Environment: real
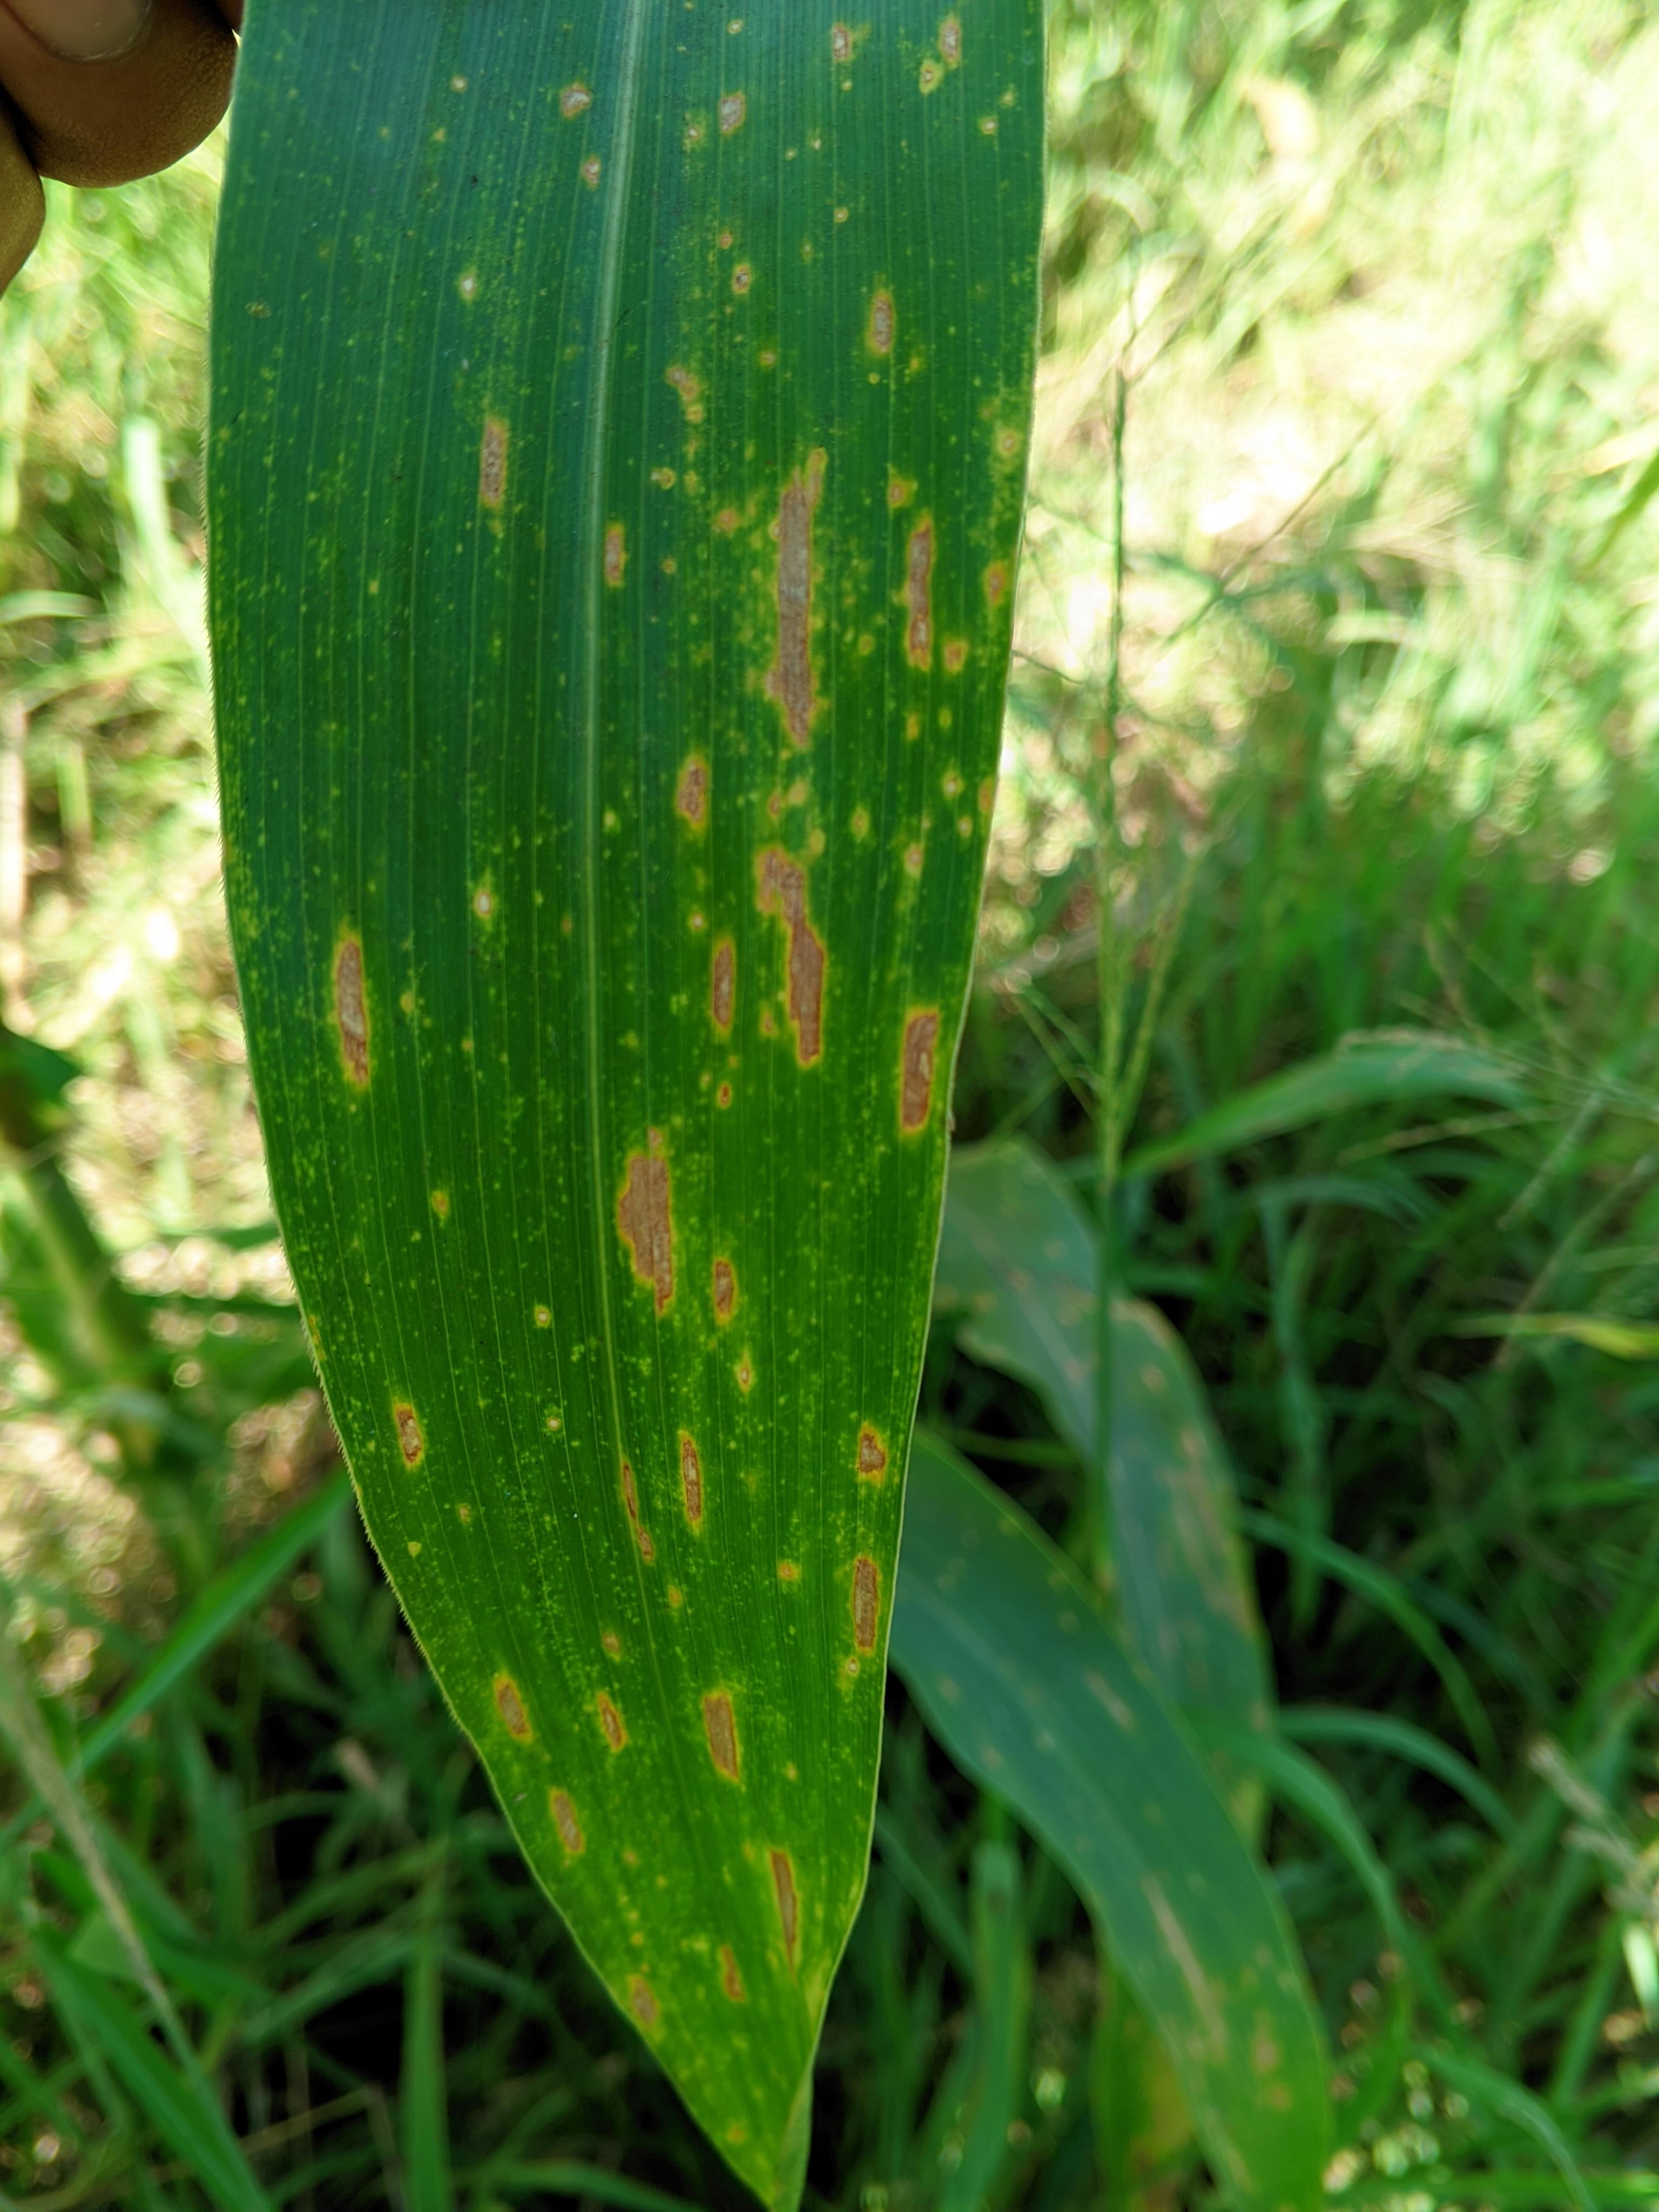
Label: gray_leaf_spot